History of Bulgaria

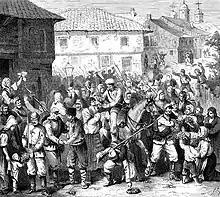
In 1877, Russian general Iosif Gurko liberated Veliko Tarnovo, ending the 480-year rule of the Ottoman Empire.

The Ottomans did not normally require the Christians to become Muslims. Nevertheless, there were many cases of forced individual or mass Islamization, especially in the Rhodopes. Bulgarians who converted to Islam, the Pomaks, retained Bulgarian language, dress and some customs compatible with Islam..